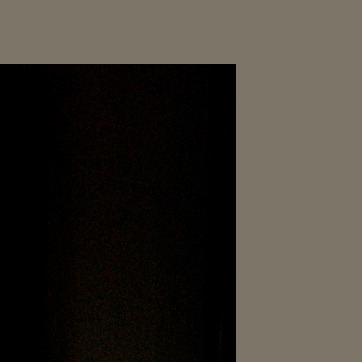
Material: painted